Illulissuaq Peninsula

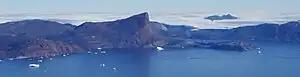
Aerial view of Illulissuaq Peninsula from Inussulik Bay, from the west.

The base of the peninsula, shared with the neighboring Nuussuaq Peninsula, is a nunatak located at , and rising to above the Greenland ice sheet reaching the sea level to the south and north of the nunatak. The peninsula has an east–west orientation, jutting westwards into Inussulik Bay.